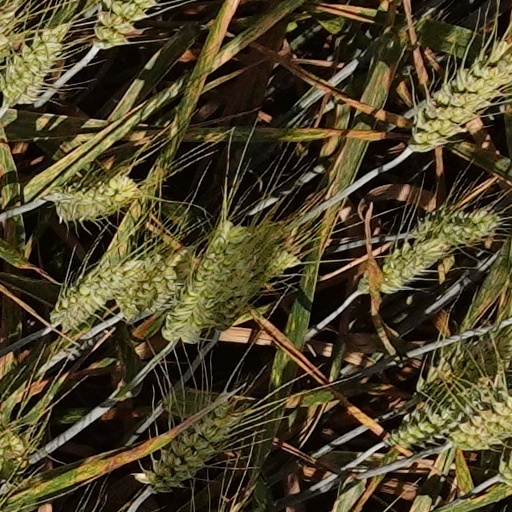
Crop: wheat